International Talk Like a Pirate Day

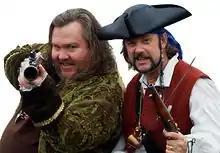
"Cap'n Slappy" and "Ol' Chumbucket", the founders of Talk Like a Pirate Day

The holiday resulted from a sports injury. During a racquetball game between Summers and Baur, one of them, in pain, said, "Aaarrr!" and the idea was born. The game took place on June 6, 1995, but out of respect for the observance of the Normandy landings, they chose Summers' ex-wife's birthday, as it would be easy for him to remember.